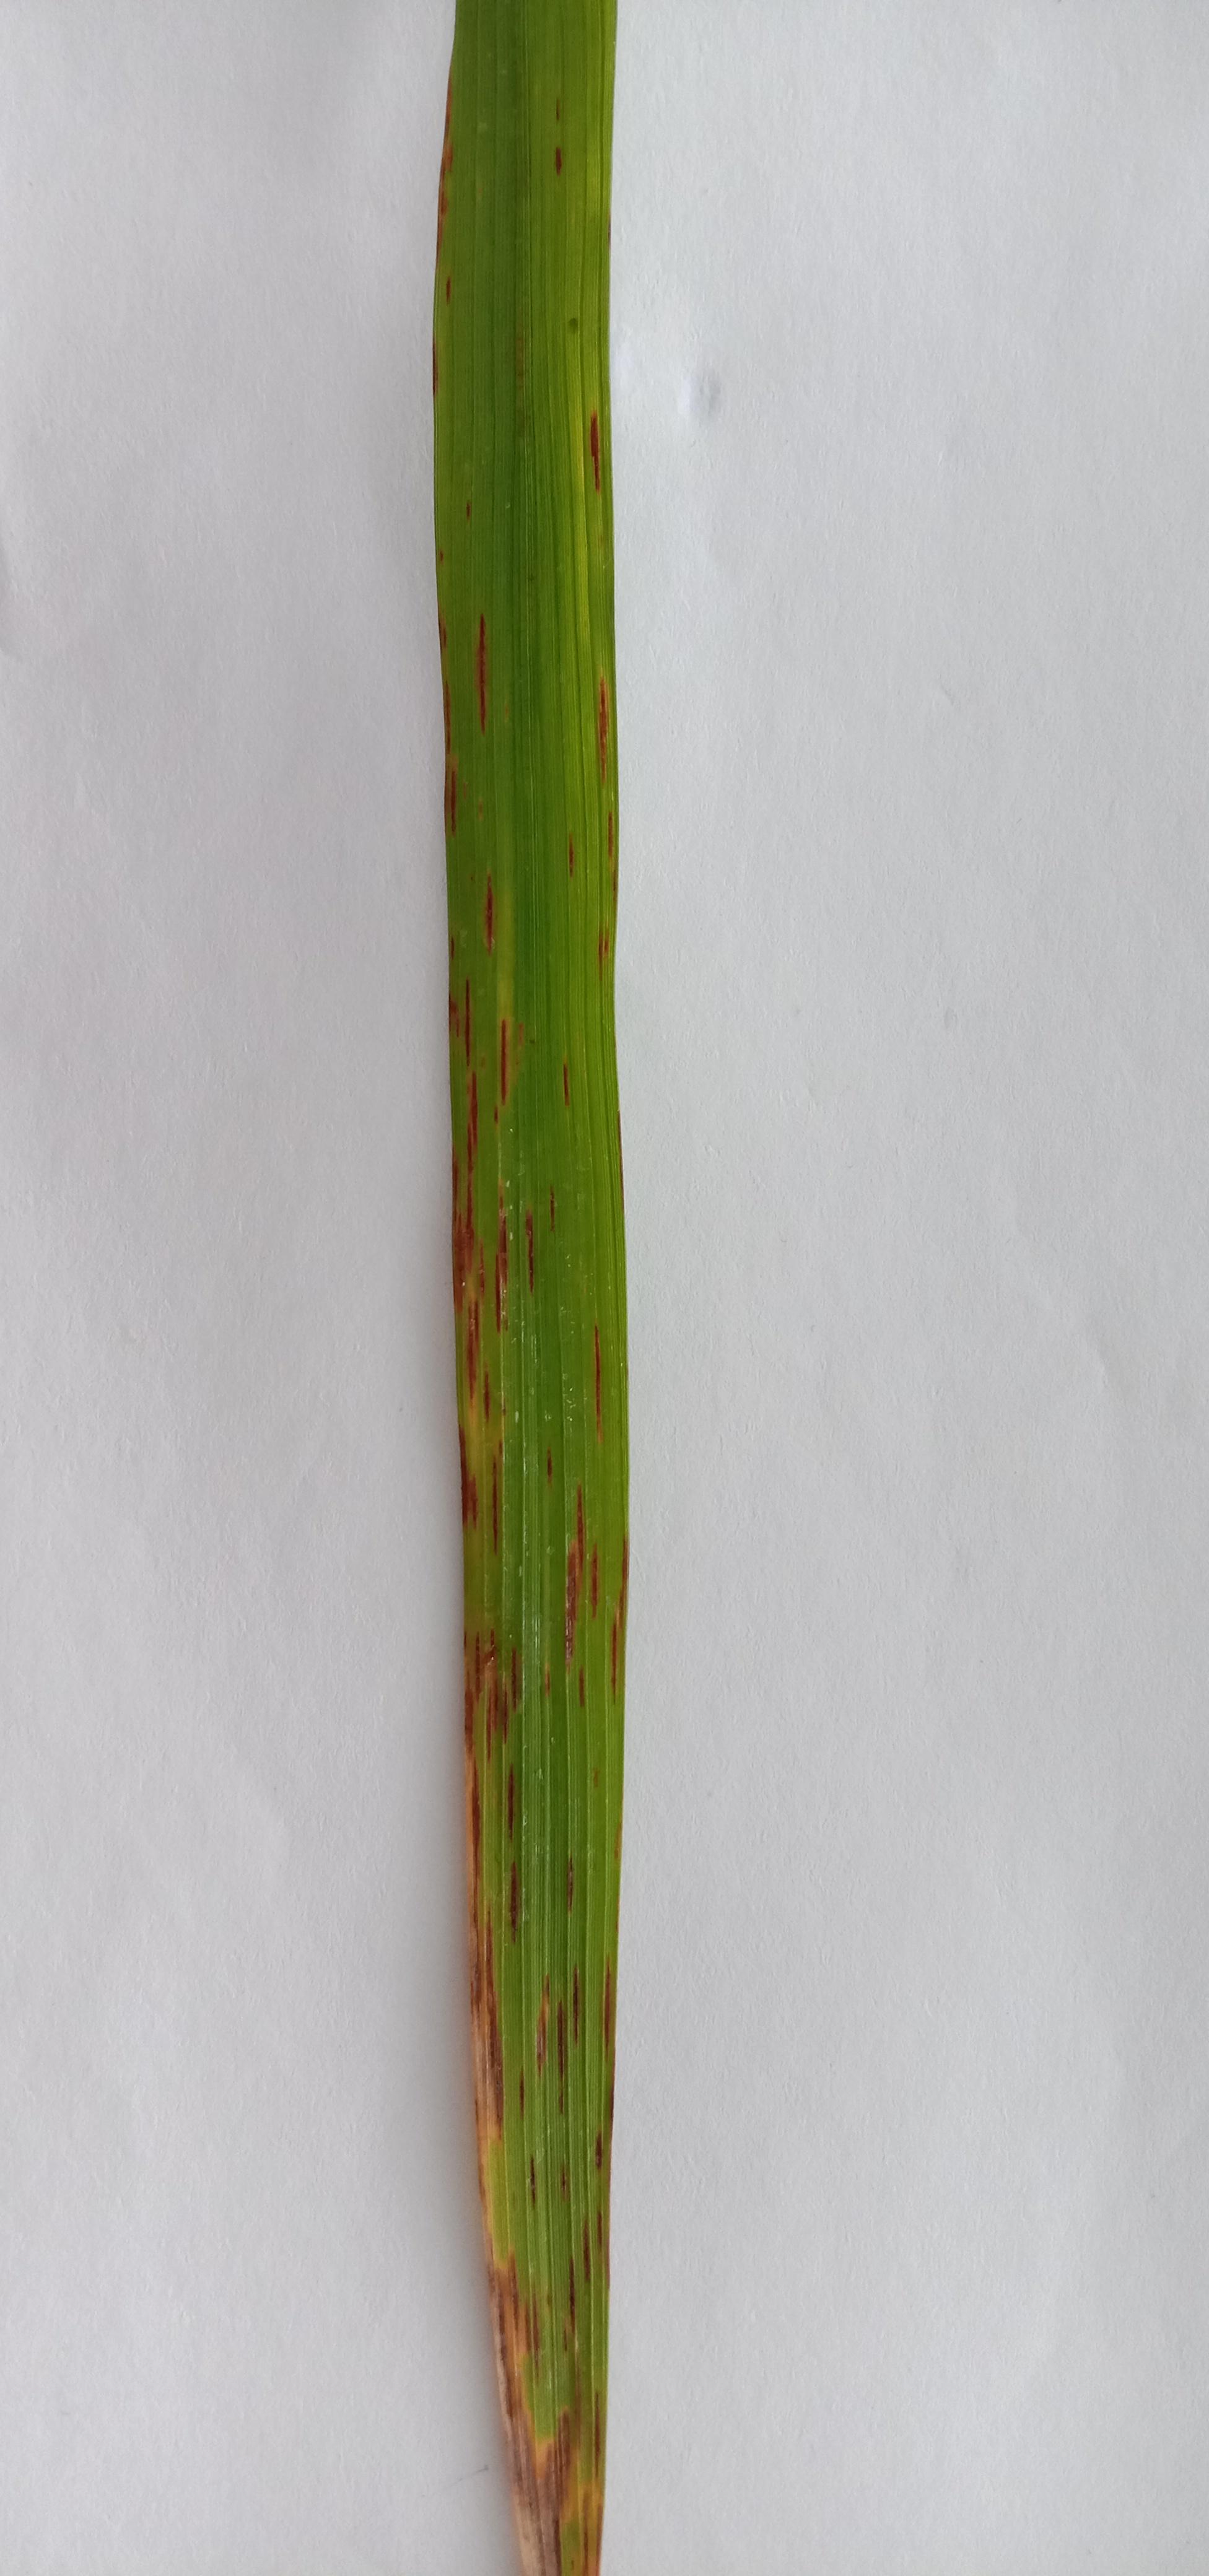
Label: Rice___Leaf_Blast